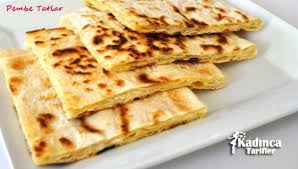
Yemek: gozleme